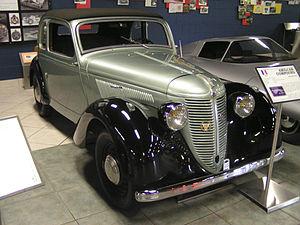
Le Tampa Bay Automobile Museum, situé dans l'aire urbaine de Tampa Bay au centre-ouest de la Floride à Pinellas Park, expose des automobiles historiques du XXᵉ siècle. Tous les véhicules exposés appartiennent à la collection d'Alain Cerf, un ingénieur et entrepreneur français installé en Floride.
L'Amilcar Compound est une automobile de marque Amilcar fabriquée par Hotchkiss entre avril 1938 et 1942. En effet, à partir de l'automne 1937, Hotchkiss utilise la marque Amilcar qu'il vient de racheter pour nommer son modèle d'entrée de gamme entrant dans la catégorie des Peugeot 202, Renault Juvaquatre et Simca 8.